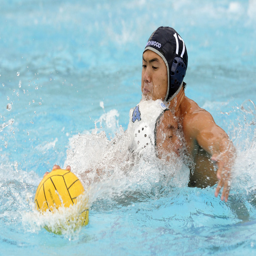
person protects the ball against person in the second half tuesday afternoon .